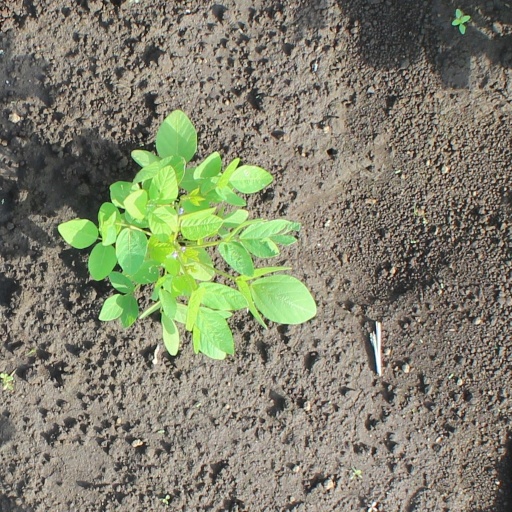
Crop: soybean